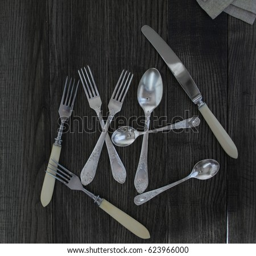
the old cutlery on wooden table